USS Chicago (CA-29)

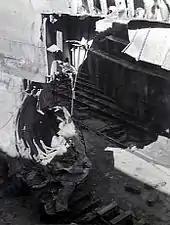
Torpedoed bow of "Chicago", while drydocked in Australia

On the night of 31 May – 1 June, while in port in Sydney Harbour, Australia, "Chicago" fired on an attacking Japanese midget submarine. "Chicago"s captain, Howard D. Bode, was ashore when his ship opened fire. After coming back aboard on his ship, he initially accused all the officers of being drunk. Shortly afterwards, the presence of the submarine was confirmed. Three Japanese midget submarines had attacked Sydney Harbour. One became entangled in an anti-submarine boom net, and two were able to pass through. One was then disabled by depth charges, but the other managed to fire two torpedoes at "Chicago." One torpedo passed near "Chicago" and destroyed the converted ferry , nearby, killing 21 sailors, while the second torpedo failed to detonate, and skidded ashore onto Garden Island.